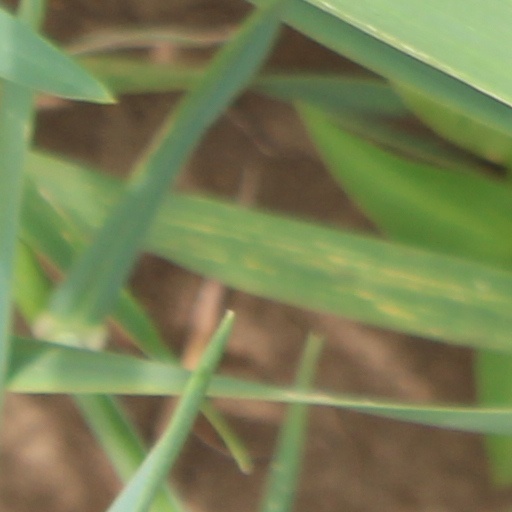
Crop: wheat